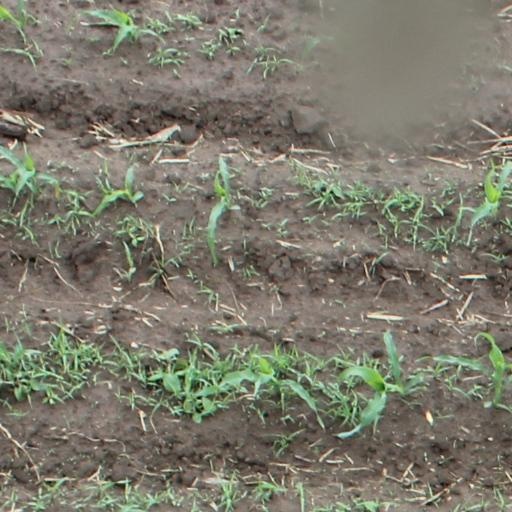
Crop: maize; corn